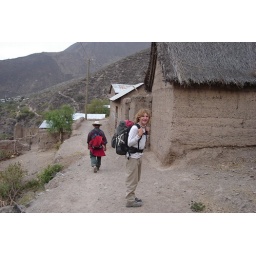
Me in a tiny village at the bottom of the canyon, no running water or electricity here.